Frederick Kroesen

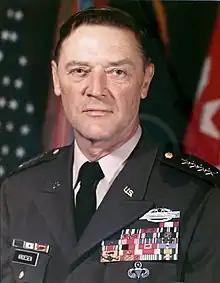
As Commander of the United States Army Forces Command

Kroesen was injured in Heidelberg on 15 September 1981, when his armoured Mercedes was targeted with an RPG-7 anti-tank rocket. Responsibility for the attack was claimed by the "Kommando Gudrun Ensslin" of the Red Army Faction (aka Baader-Meinhof Gang). In 1991, West German prosecutors announced that former East German secret police leader Erich Mielke had been indicted for collusion with the attack.